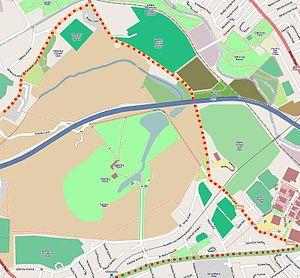
Osterley est une division du borough londonien de Hounslow, dans l'ouest du Grand Londres. S'y trouve notamment le domaine d'Osterley Park.